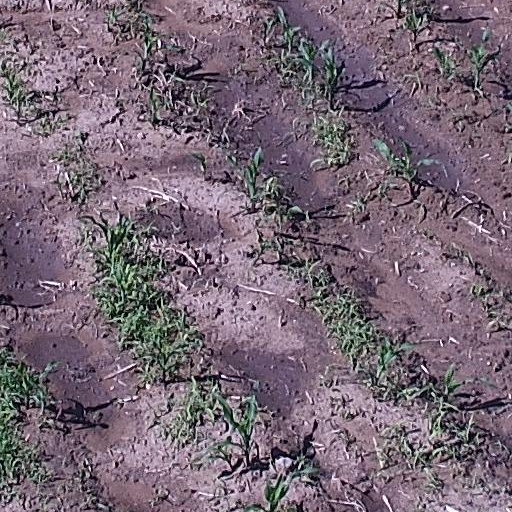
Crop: maize; corn